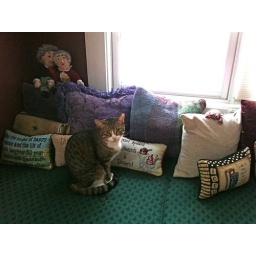
A window seat with throw pillows and a cat in my friend's home. January 17, 2010. IMG_4092 iPhone